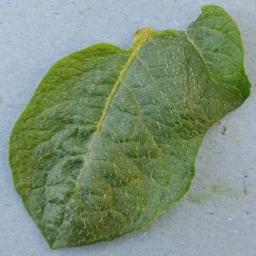
Label: Potato___Healthy